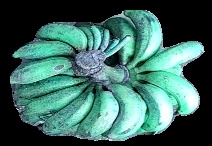
Variety: rasbale
Grade: grade3